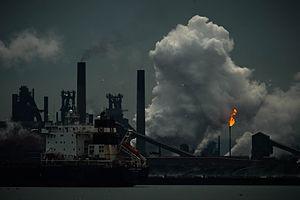
L'environnement au Canada est l'environnement du pays du Canada. Deuxième plus grand pays en termes de surface totale, le Canada couvre un immense territoire entre trois océans et se compose de milieux très diversifiés. Bien que le climat d'une partie du territoire soit polaire, la biodiversité est importante et certains paysages sont remarquables. Le Canada compte un certain nombre de zones protégées, dont 42 parcs nationaux.